List of professional wrestling attendance records in the United Kingdom

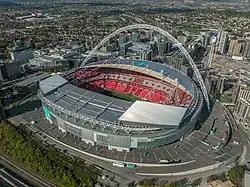
All In, held at Wembley Stadium on August 27, 2023, was attended by a paid audience of 72,265 fans. It was the first non-WWE event to challenge WWE's all-time record in the United Kingdom in over 30 years.

WWF/WWE created a series of live and PPV events, Mayhem in Manchester (1998), No Mercy (1999), Rebellion (1999-2002), Insurrextion (2000-2003), exclusively for the British market. WWE ended all-UK exclusive pay-per-views when its weekly programming began broadcasting on British television in 2004. According to this list, 13 events are from WWE's flagship television show WWE Raw and 5 from WWE Smackdown, which since 2005's has been held exclusively in stadiums that typically have a seating capacity of at least 20,000 people or more.